Francis T. Nicholls

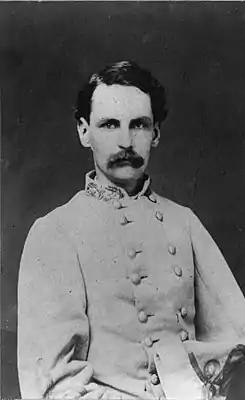

Nicholls joined the Confederate Army in 1861 as a captain in the 8th Louisiana Infantry Regiment and participated in the First Battle of Bull Run and in the Shenandoah Valley Campaign in Virginia, where his left arm was amputated. In July 1862 he became colonel of the just formed 15th Louisiana Infantry and on October 14, 1862, Nicholls was promoted to the rank of brigadier general and given command of a brigade of Louisiana infantry. While leading a brigade during the Battle of Chancellorsville, a shell ripped off Nicholls' left foot, forcing him to retire from combat service.